Ava–Hanthawaddy War (1401–1403)

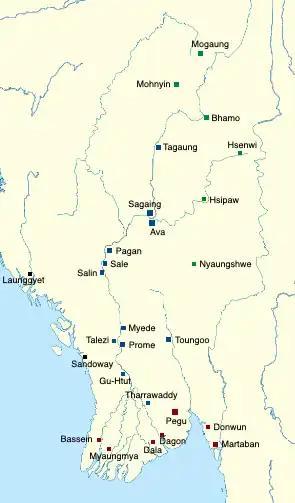
Hanthawaddy forces advanced as far north as Tagaung.

The new plan needed to be revised immediately. The armada discovered that Myede too was heavily fortified. Another son-in-law of Razadarit, Smin Upakaung the Elder, was killed while trying to charge the walls. The Hanthawaddy command now completely abandoned the idea of setting up supply stations. Their new plan called for the armada to sail directly towards Ava, and rely on their naval prowess to secure the riverine supply lines.